5-4

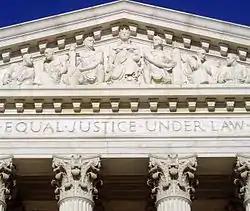
The podcast artwork is based on the Supreme Court Building

5-4 (pronounced "five to four") is a podcast that covers the U.S. Supreme Court from a critical, progressive perspective. The podcast's tagline describes it as being "about how much the Supreme Court sucks", and providing an "irreverent tour of all the ways in which the law is shaped by politics." It was launched by Leon Neyfakh's Prologue Projects in partnership with the Westwood One Podcast Network.